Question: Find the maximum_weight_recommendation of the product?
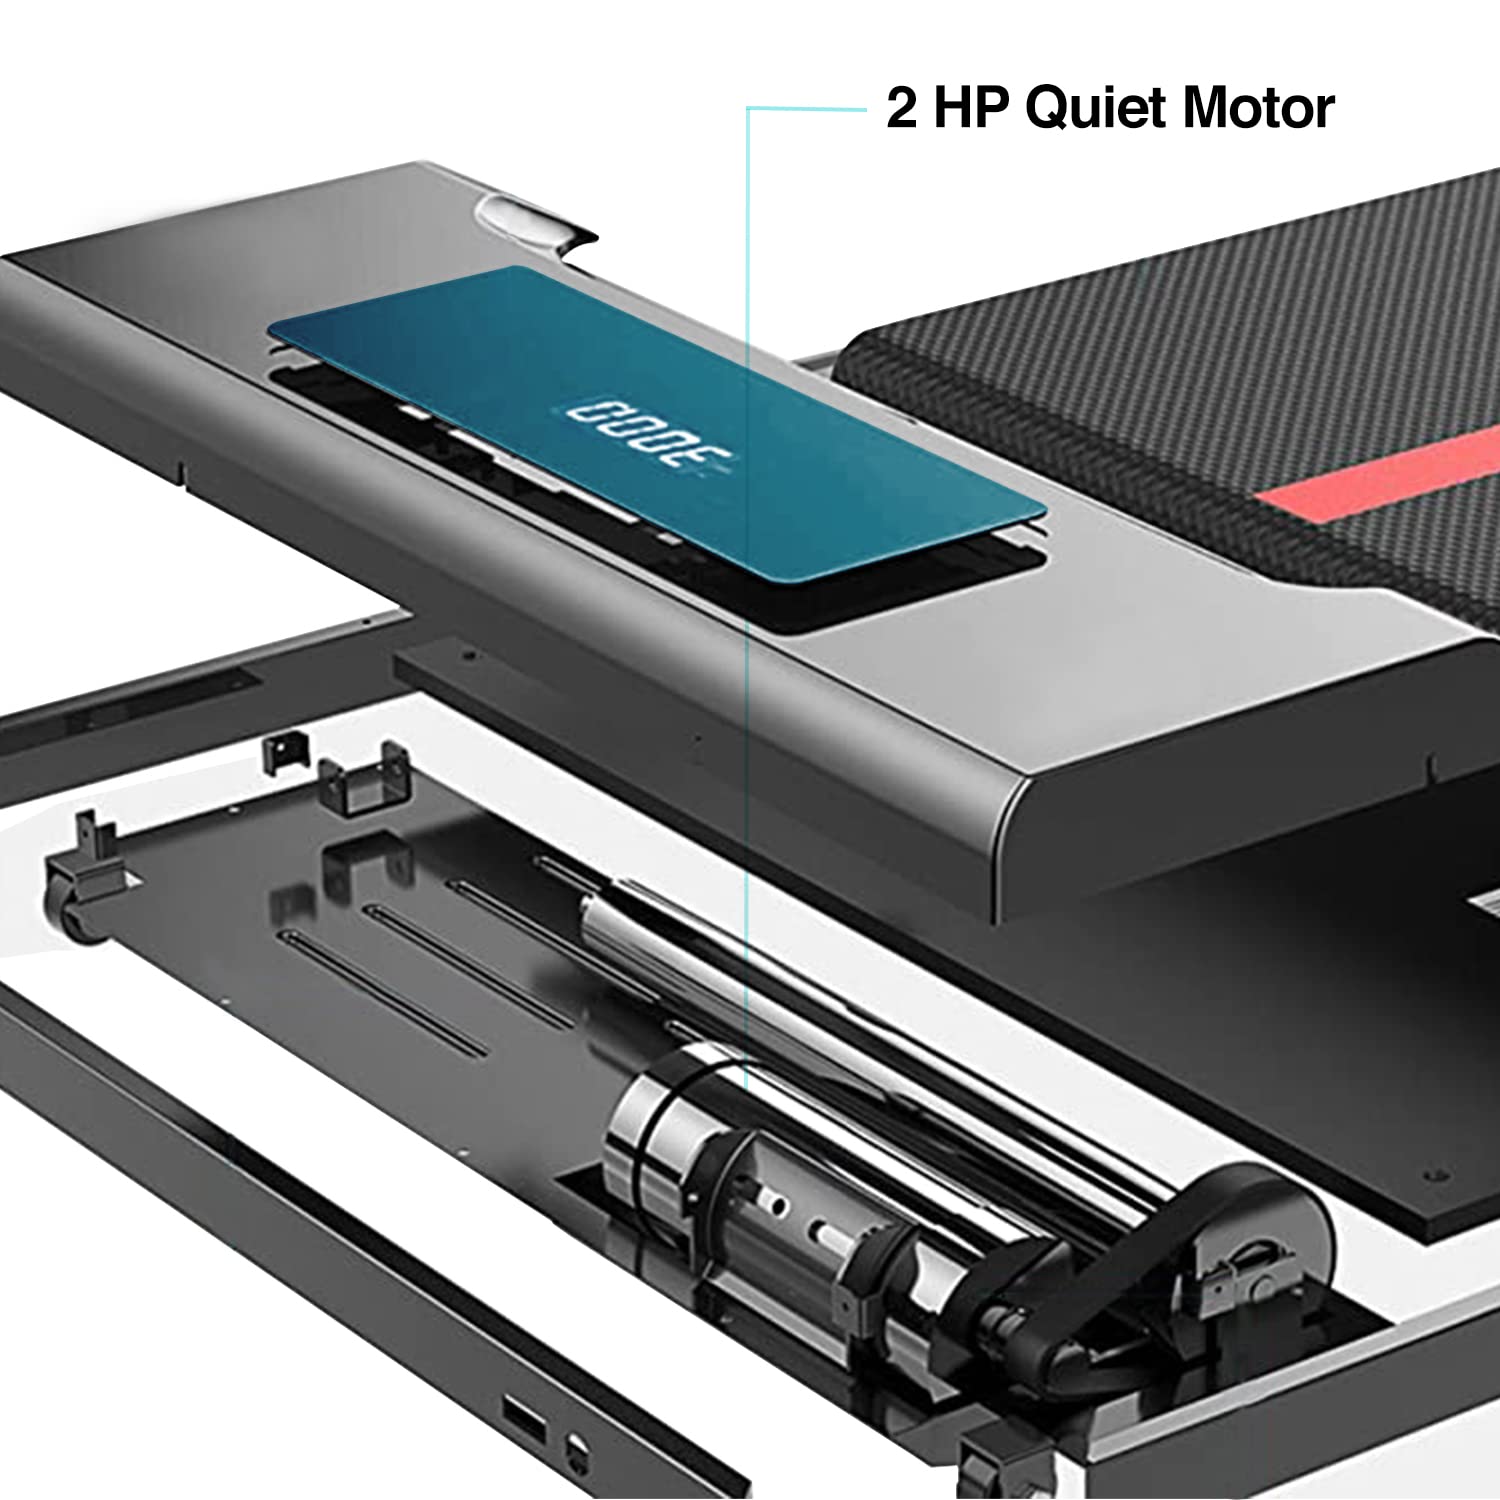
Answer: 2 horsepower